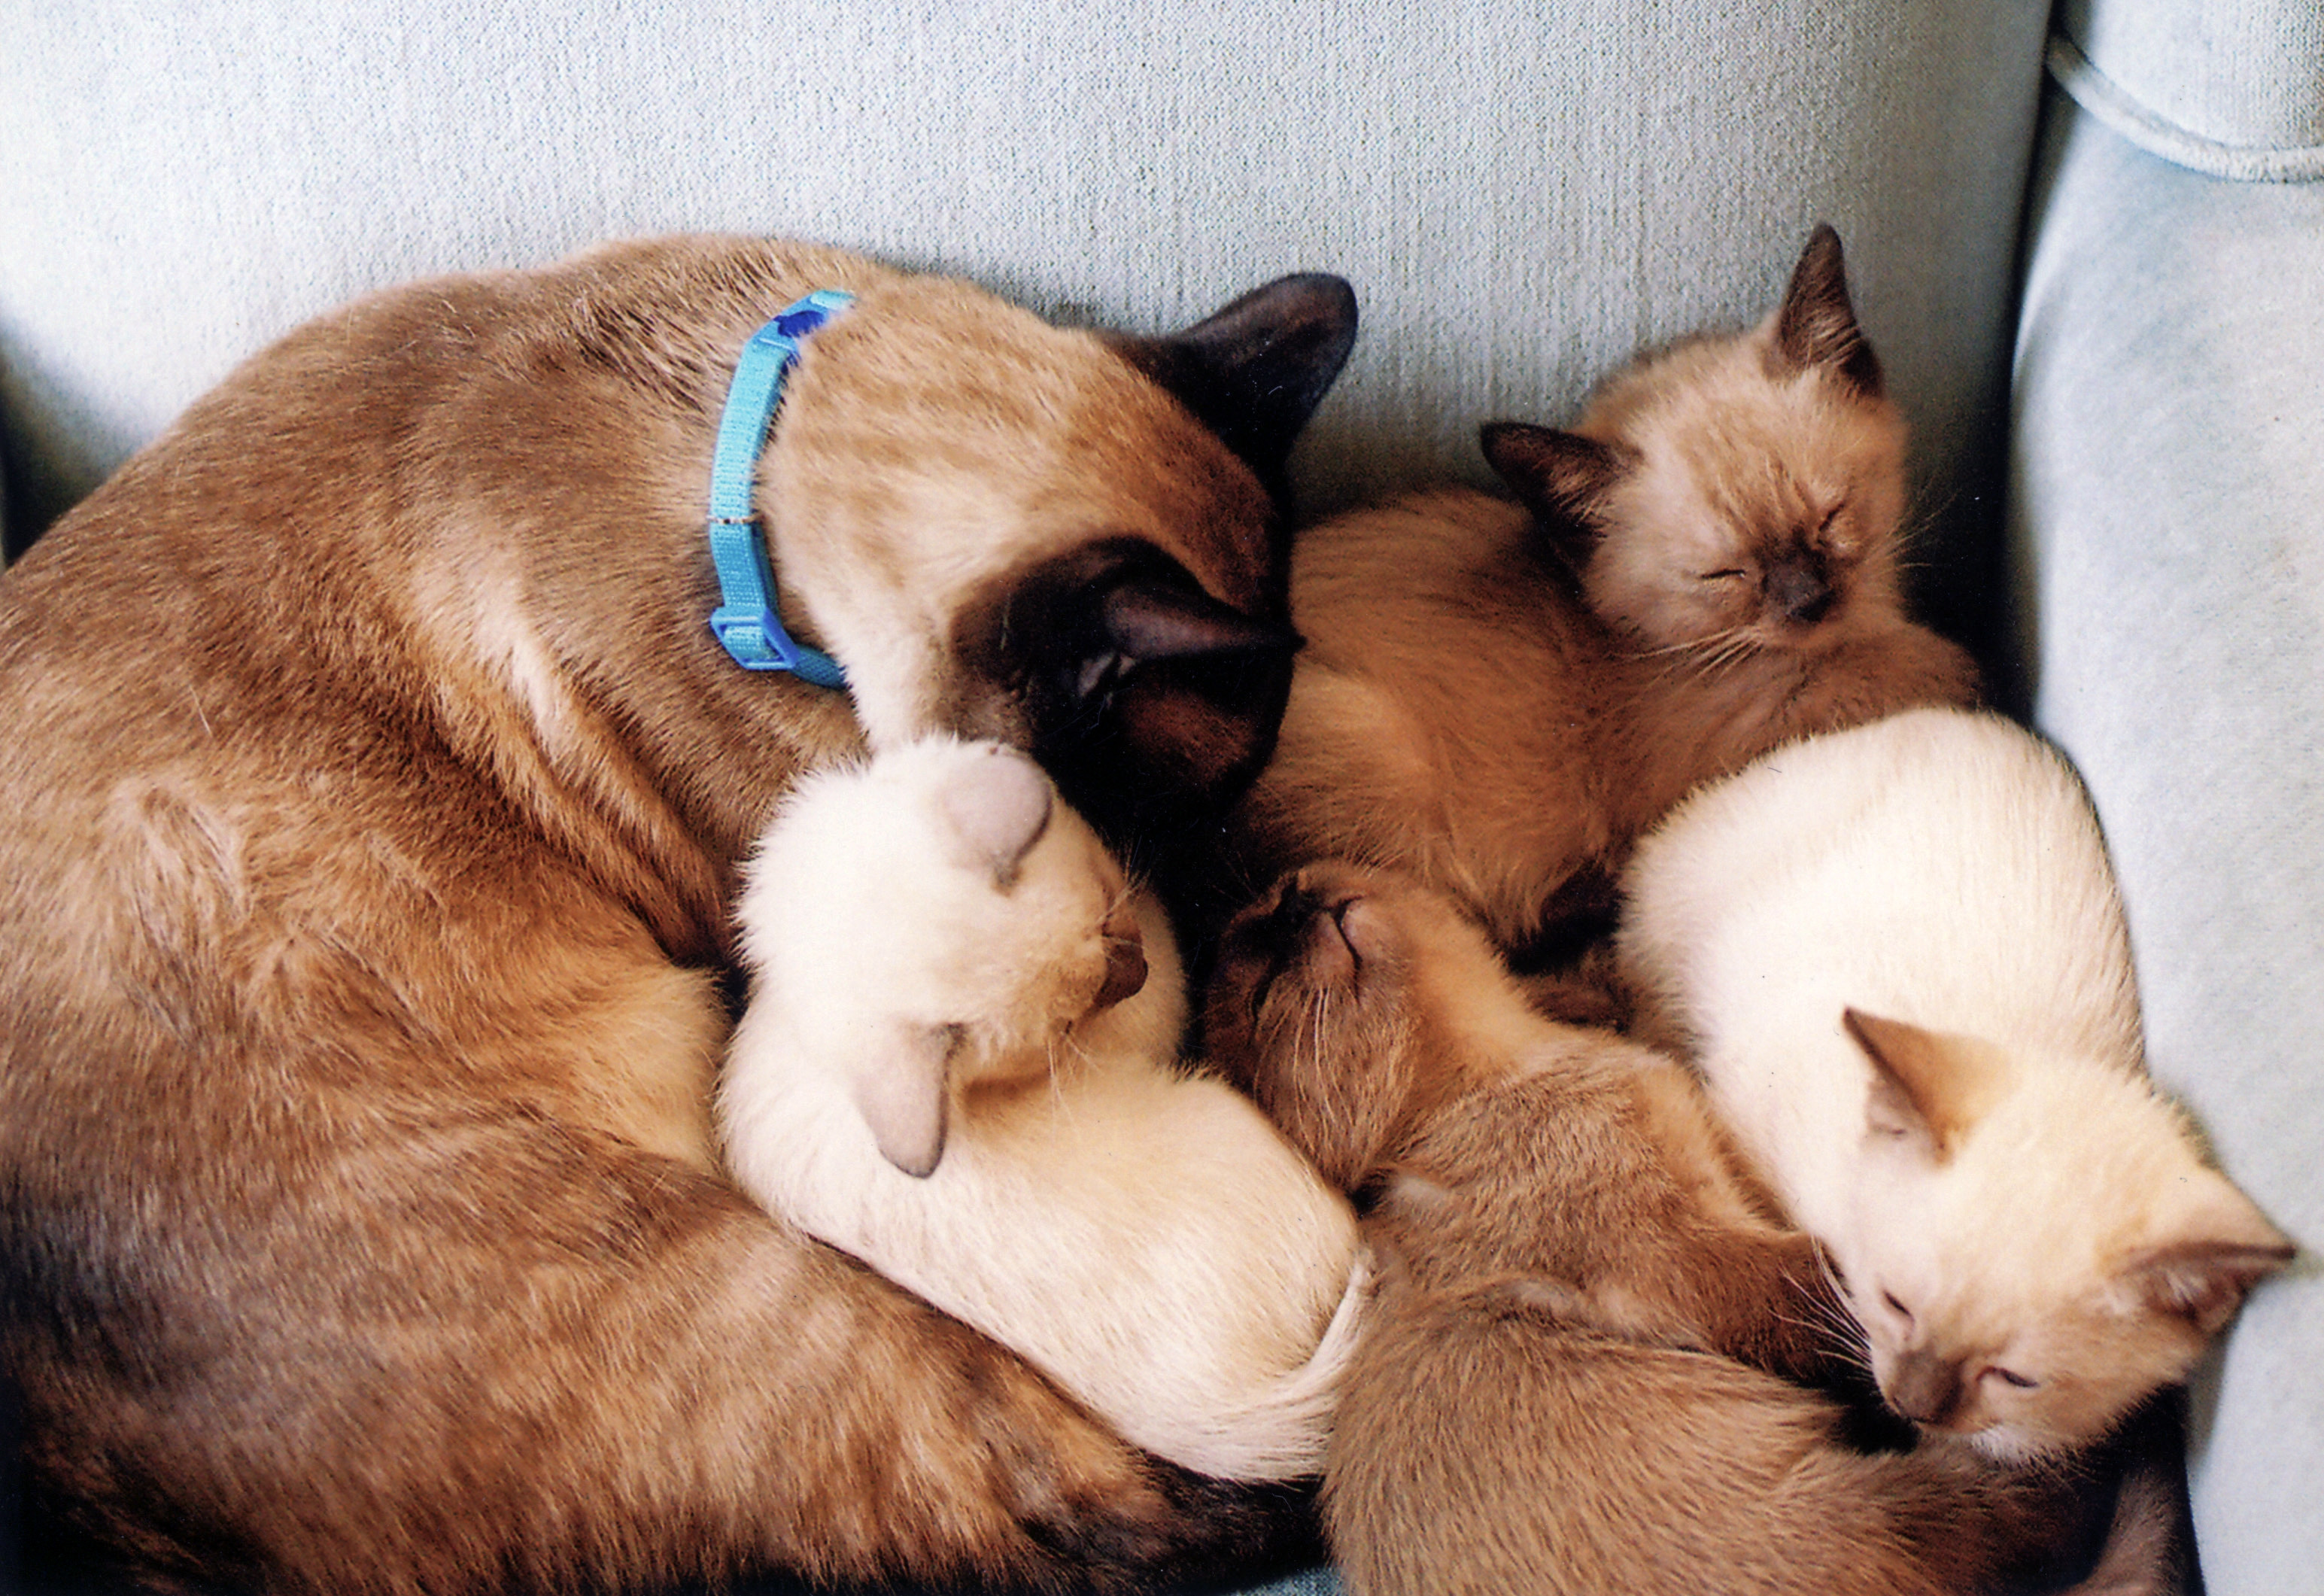
male, kitten, cat, mammal, nose, whiskers, skin, vertebrate, kittens, siamese, burmese, fathercat, small to medium sized cats, cat like mammal, dog breed group, tonkinese